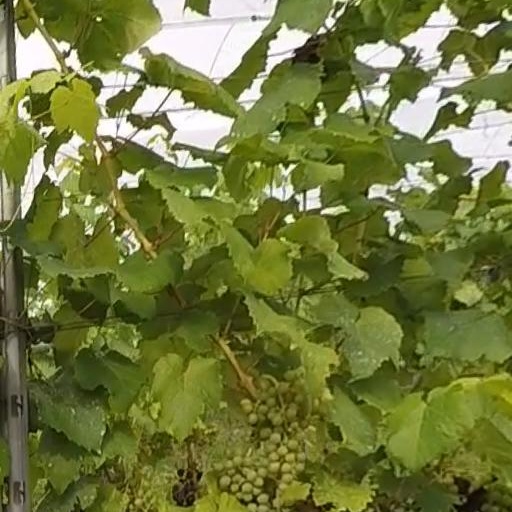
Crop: grape